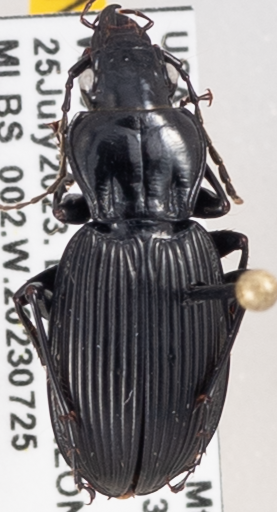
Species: Pterostichus lachrymosus
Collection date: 2023-07-25
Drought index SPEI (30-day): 0.318
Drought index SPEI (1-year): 0.632
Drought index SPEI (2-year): -0.156